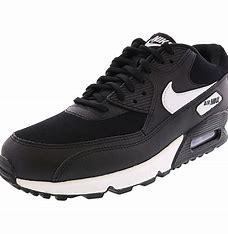
Brand: Nike
Model: Air Max 90 Leather